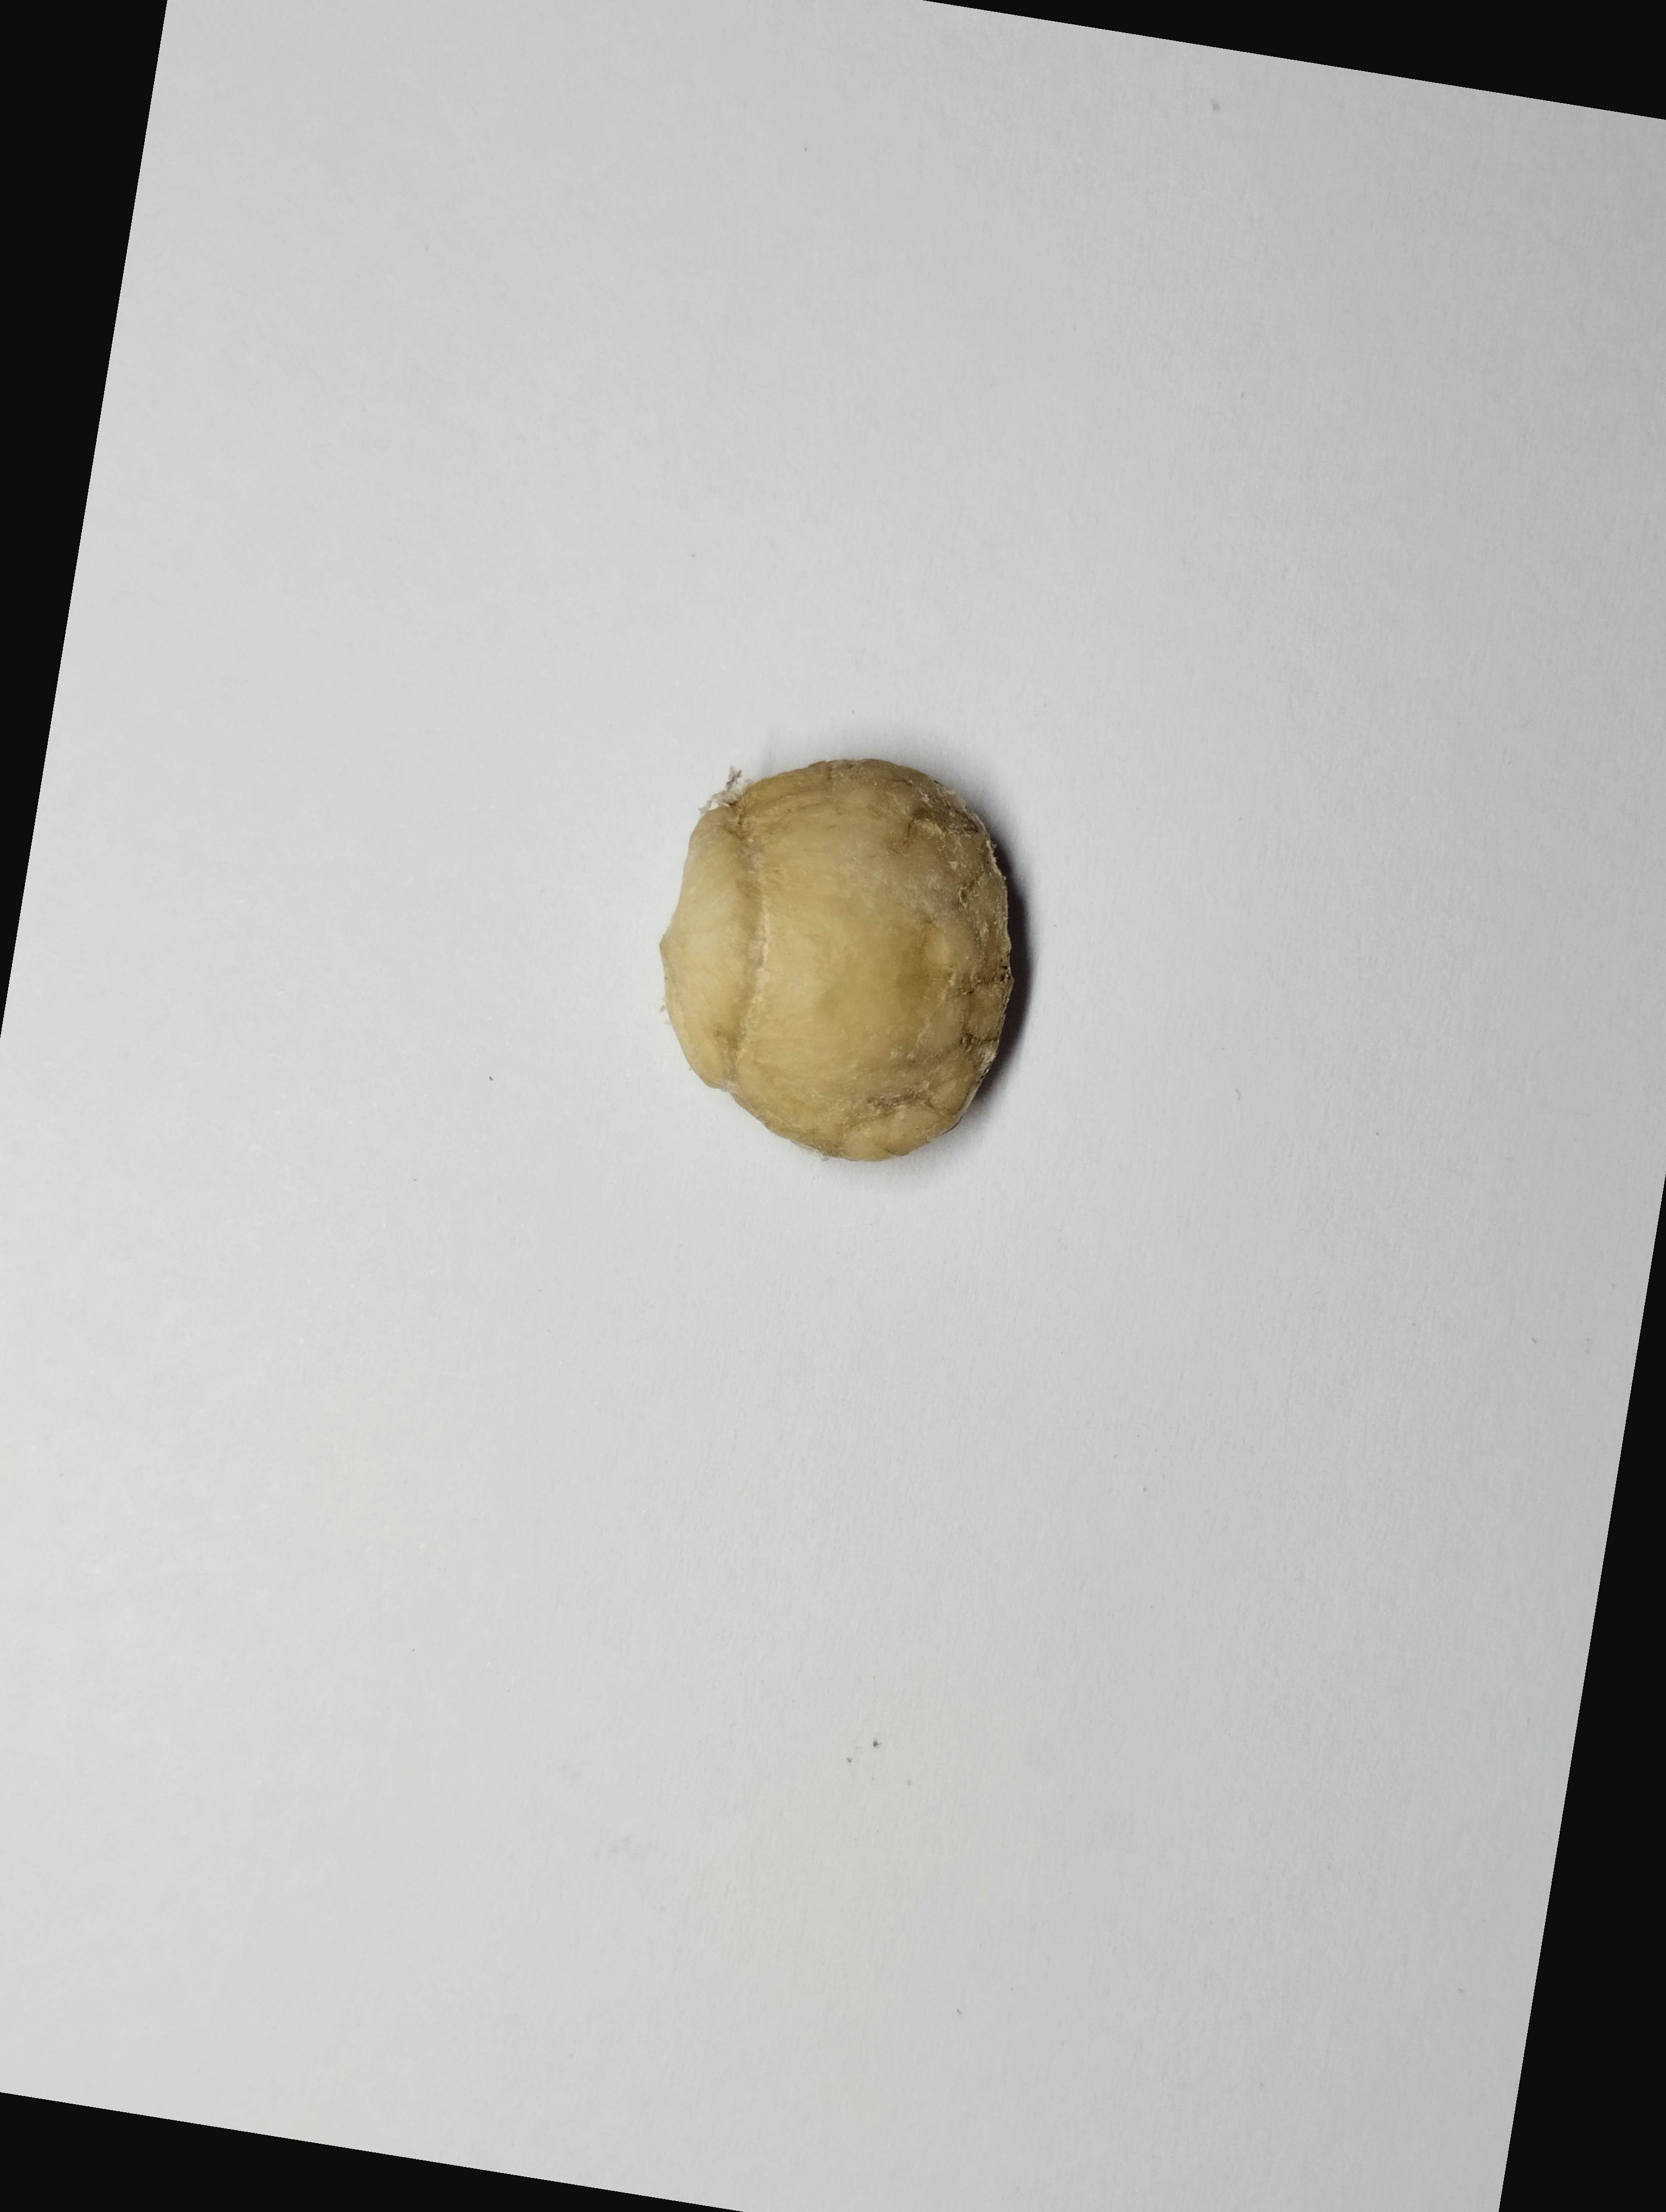
Label: bagus (good seed)